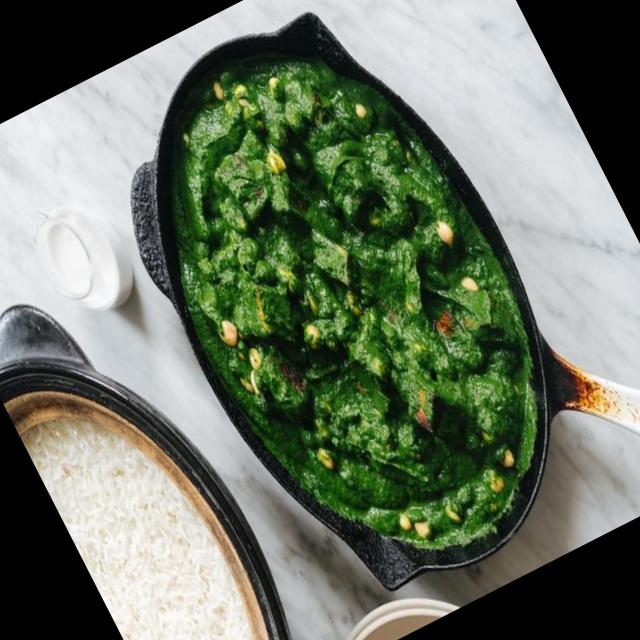
Dish: white_rice